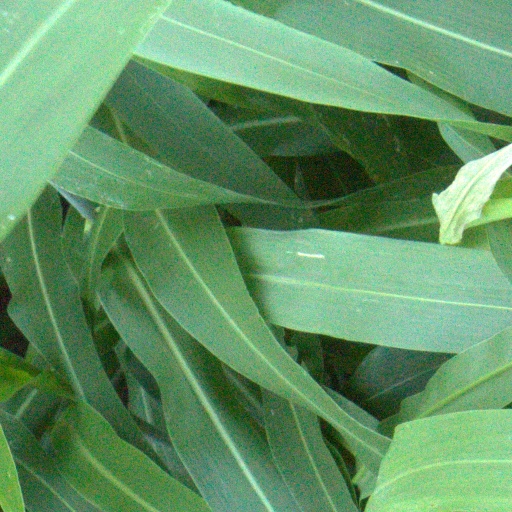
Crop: sorghum